Lela Murray

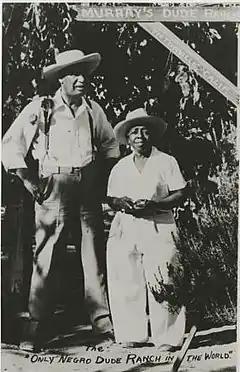

By the 1920s, Nolie and Lela Murray were both successful Los Angeles business owners. Nolie was the co-proprietor of a bail-bond business, and Lela owned a popular clothing and dry goods store. Concerns for Lela's developing respiratory complaints, however, caused them to consider establishing a homestead in the desert. They turned their attention to Bell Mountain, a black homesteading community near Victorville, California, where years ago, in 1915, they had filed a previous claim but had been unable to prove up due to business obligations in the city.